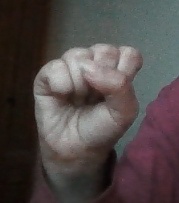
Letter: saad